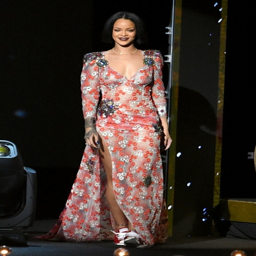
musical artist at award category honoring soft rock artist .